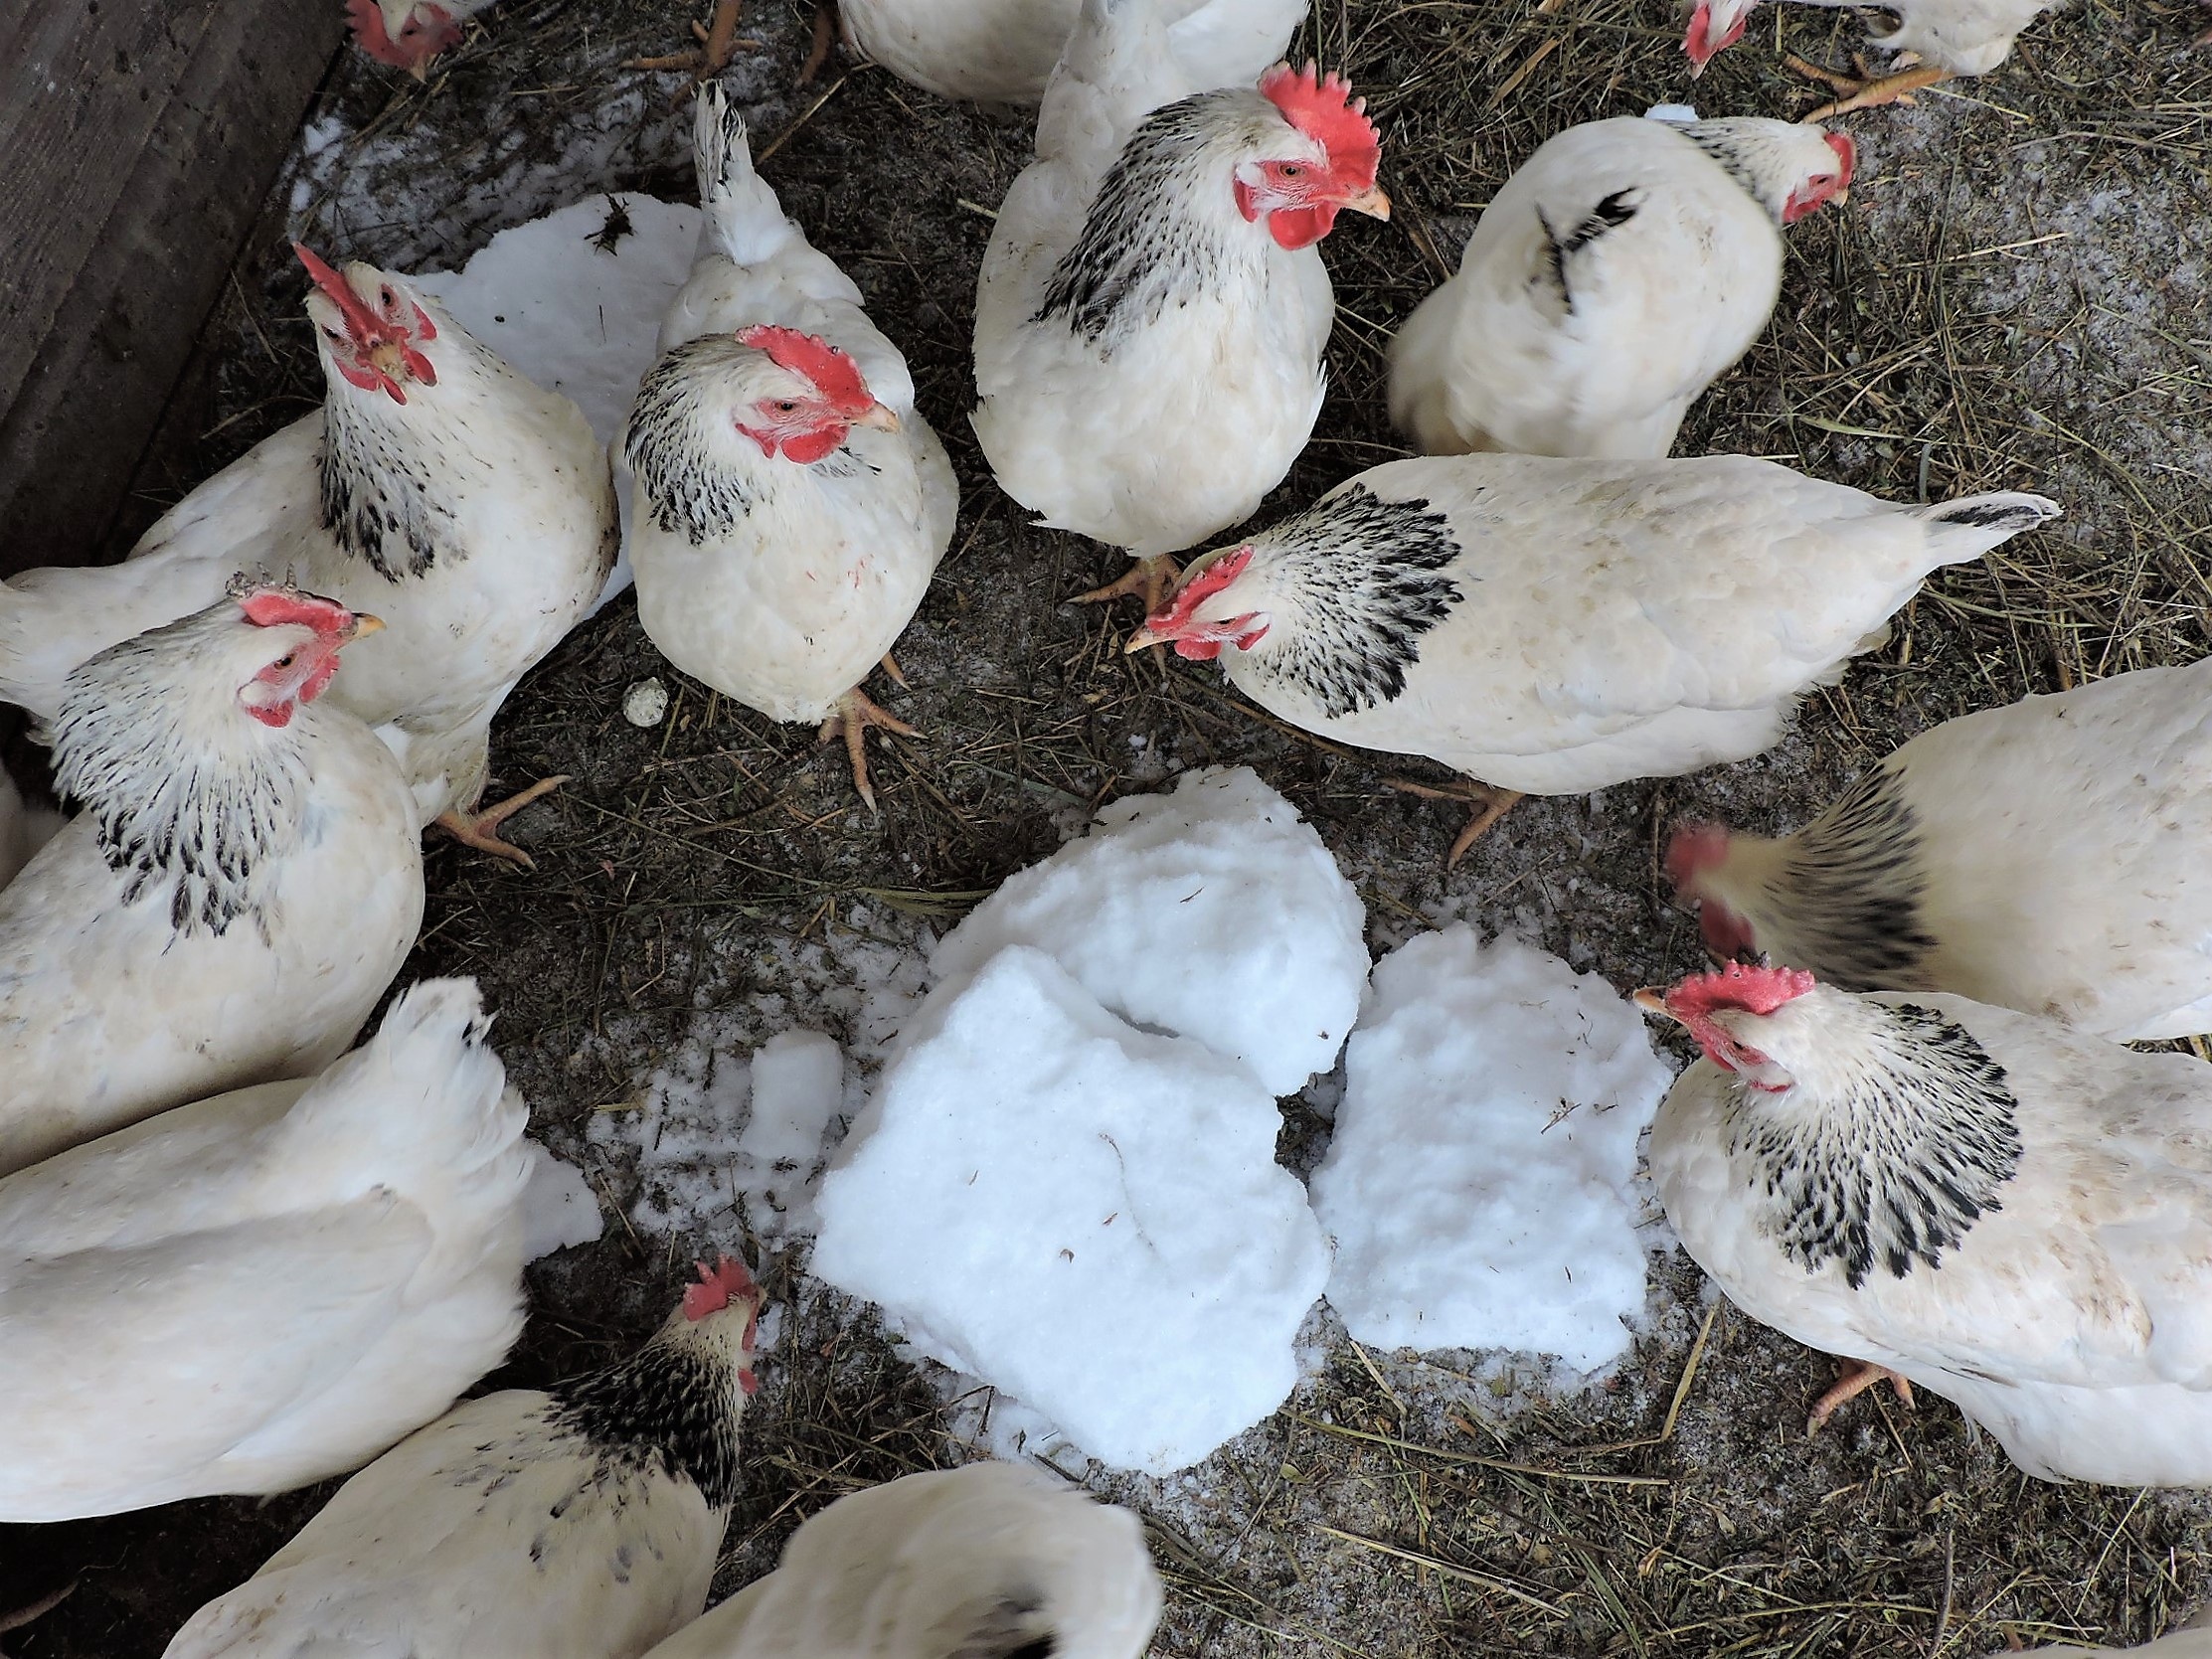
snow, bird, wing, chicken, fauna, galliformes, vertebrate, phasianidae, pigeons and doves, domesticated turkey